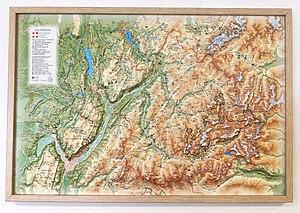
Carte en relief de la Savoie réalisée par la société Française 3Dmap à l'échelle 1/264000.
Une carte en relief est une carte imprimée sur un support plastique qui est thermoformé afin de lui faire épouser les formes du relief de la région cartographiée.